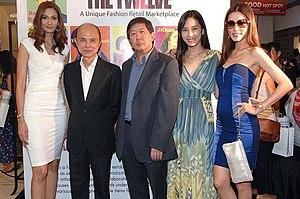
Andrea Fonseka, née le 29 aout 1984 à Penang en Malaisie, est une actrice, mannequin et présentatrice de télévision malaisienne.
Jimmy Choo est un créateur de chaussures de luxe réputé internationalement, fondateur à Londres en 1996 de la marque de prêt à porter du même nom.